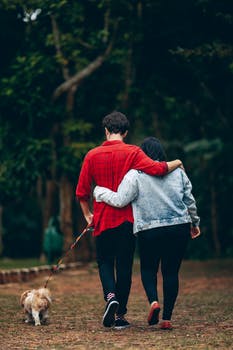
Label: No Watermark